WVAX

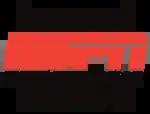
Logo as an ESPN Radio affiliate

Saga put the station on the air on January 20, 2006, with a progressive talk format from Air America. Air America ceased national programming in January 2010, precipitating format changes at many of its affiliates. WVAX continued with the talk format until April 1, 2011, when it flipped to national sports radio programming from ESPN Radio.